Easter Offensive

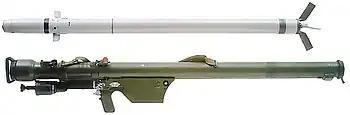
SA-7 Grail shoulder-fired anti-aircraft missile and launcher

To counter the possible threat from the west, Du had deployed two regiments of the 22nd Division to Tân Cảnh and Đắk Tô Base Camp and two armored squadrons to Ben Het.